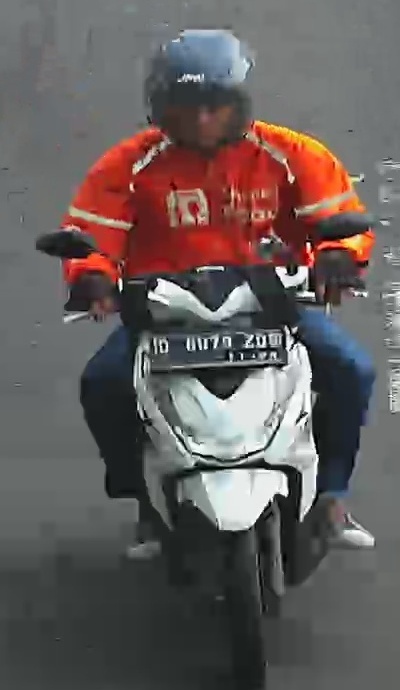
person-with-helmet: 1
person-without-helmet: 0